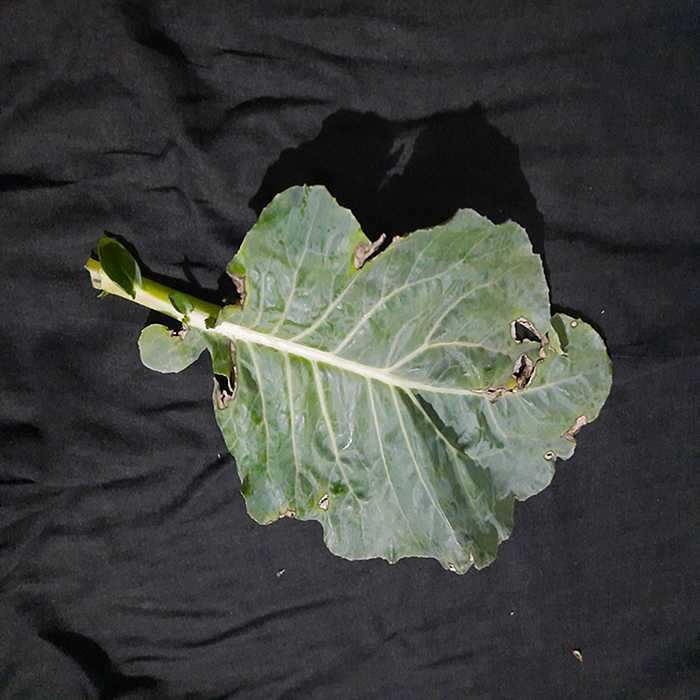
Plant: Cauliflower
Label: Downy mildew